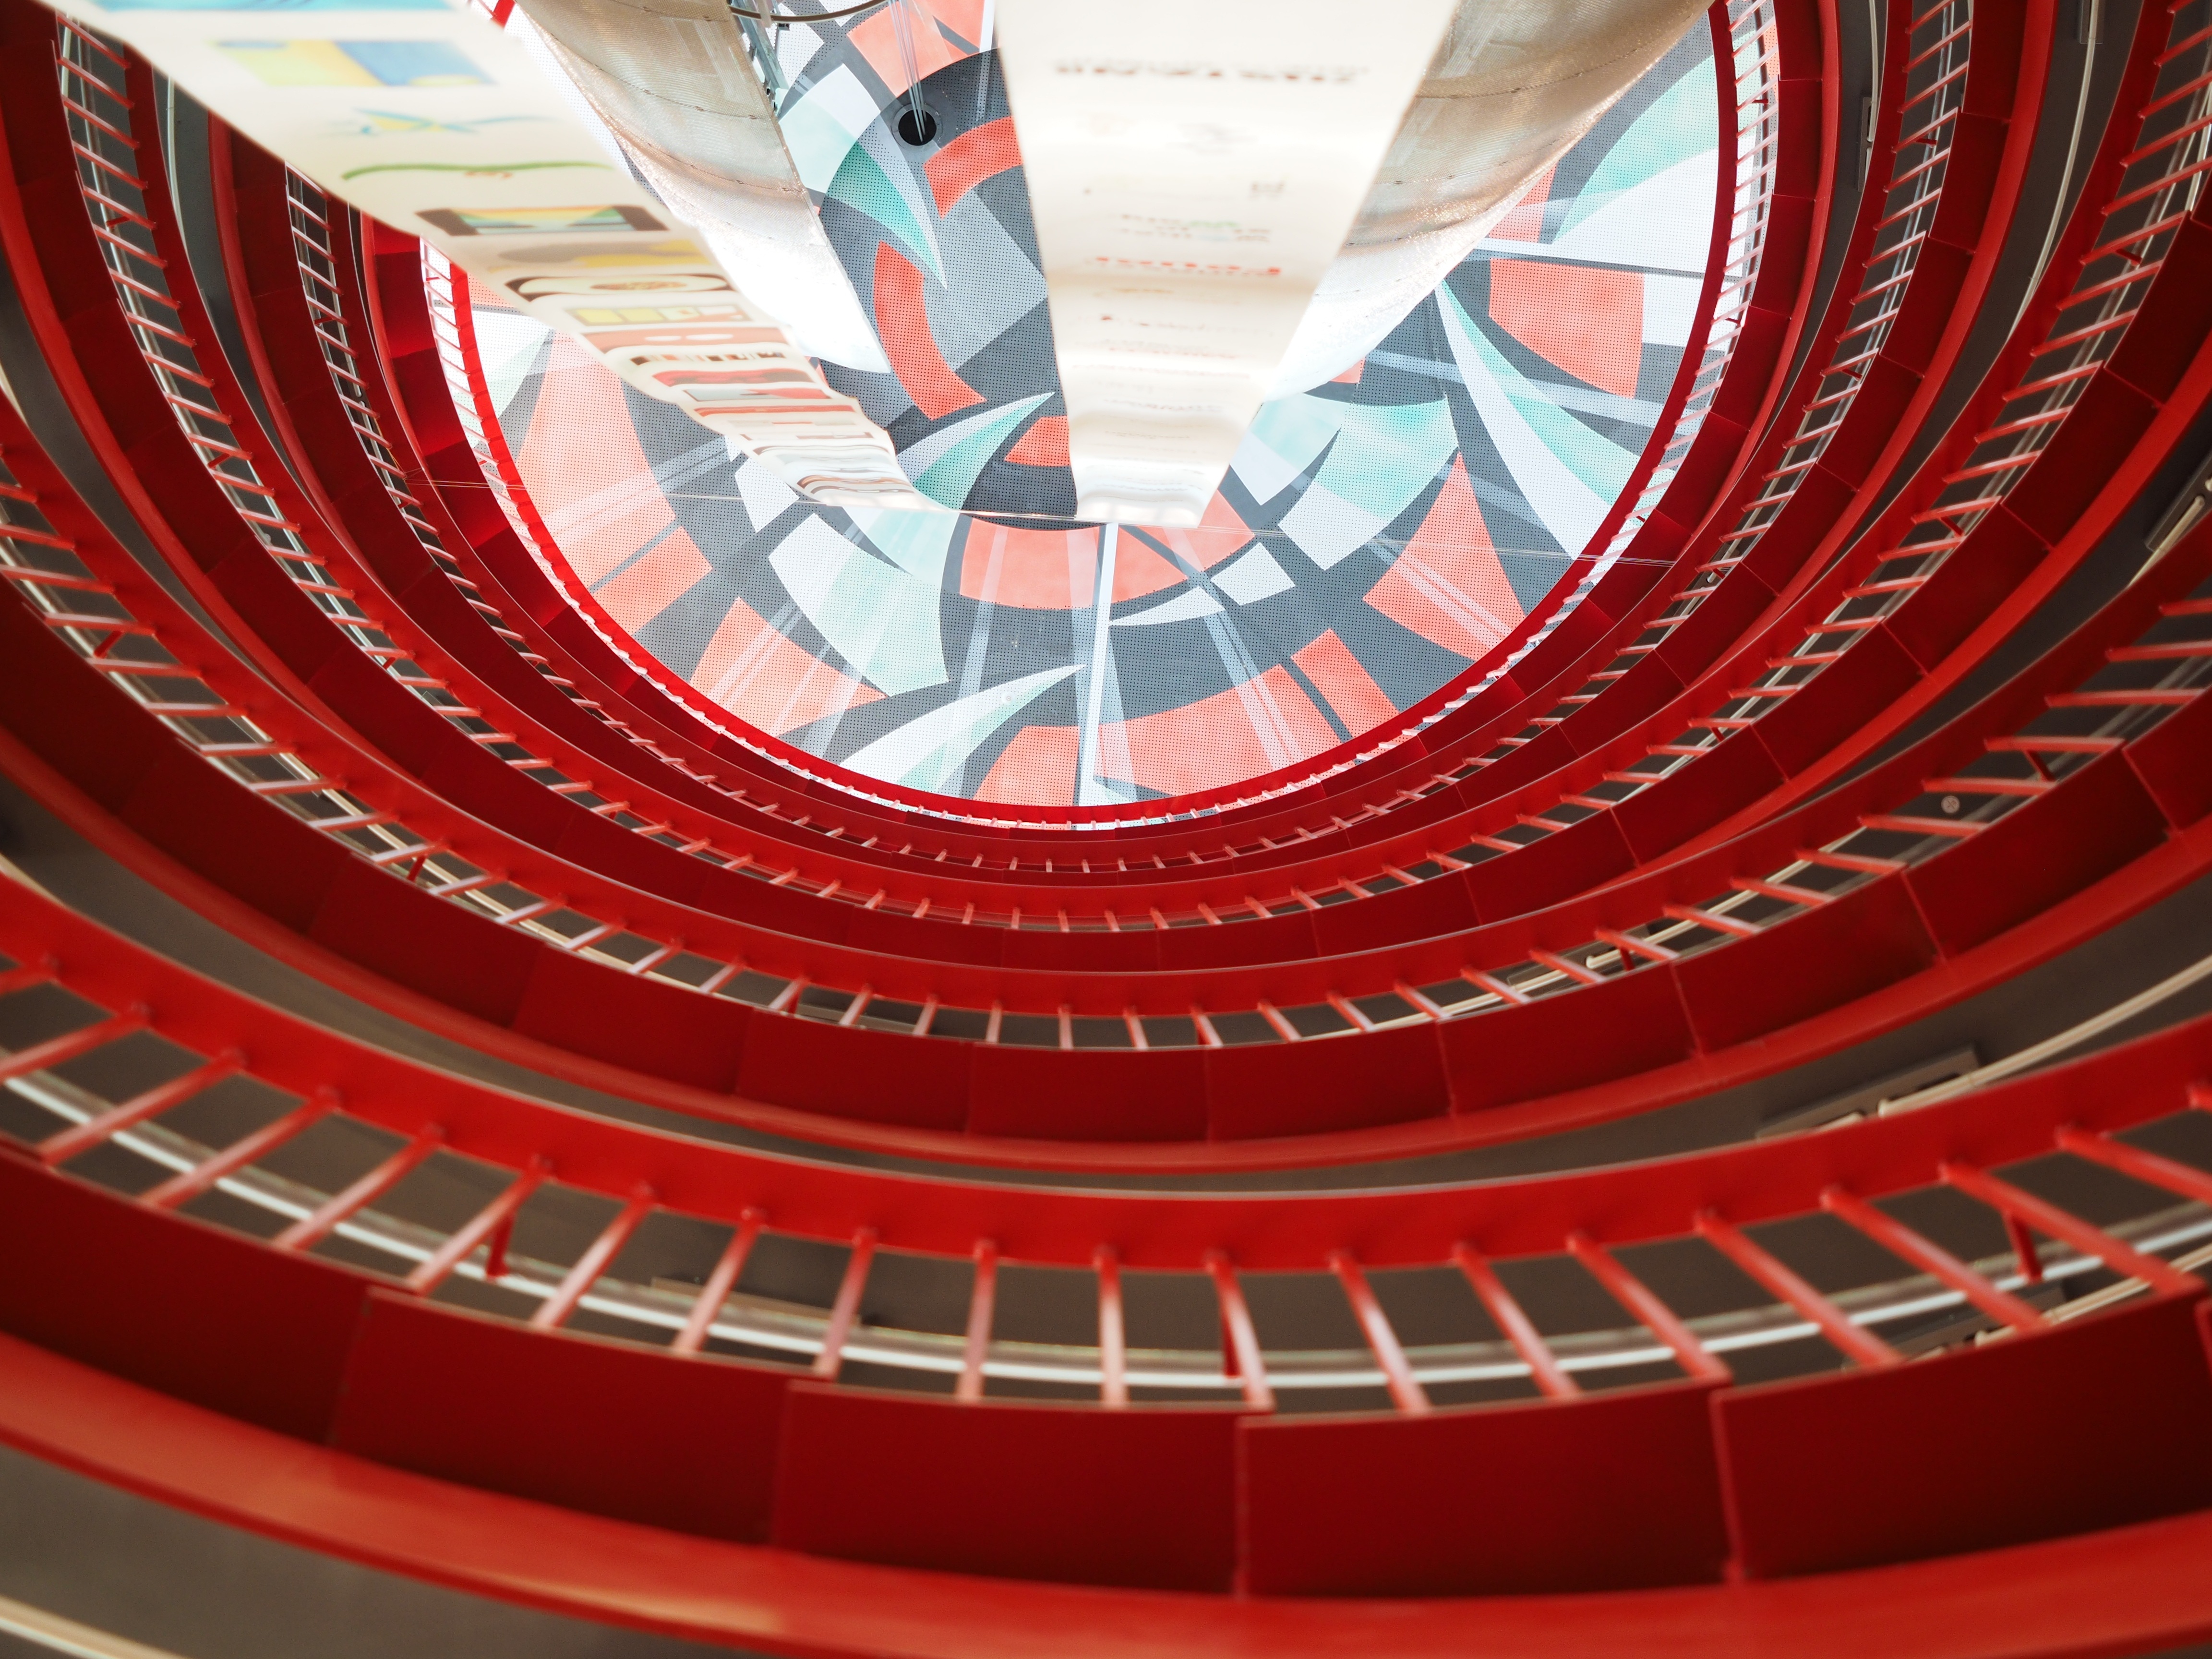
architecture, structure, spiral, interior, building, staircase, line, red, drive, descent, stadium, circle, futuristic, art, design, symmetry, rise, locomotion, sport venue